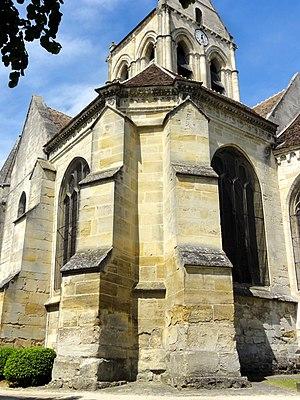
Chapelle latérale sud.
L'église Notre-Dame-de-l'Assomption est une église catholique paroissiale située à Auvers-sur-Oise, dans le département français du Val-d'Oise et la région Île-de-France. Elle a été fondée vers la fin du XIᵉ siècle par Philippe Iᵉʳ, puis reconstruite sous l'impulsion d'Adélaïde de Savoie qui réside souvent dans le manoir royal au nord de l'église après le décès de son époux Louis VI en 1137. Cette reconstruction commence par les parties orientales et s'achève par la nef, qui présente une élévation sur trois niveaux avec triforium. Elle se fait dans le style roman tardif encore manifeste dans les chapiteaux, basculant rapidement vers le style gothique naissant avec des fenêtres en arc brisé et des voûtes d'ogives. L'absidiole au nord est encore purement romane, mais elle n'est sans doute pas antérieure à 1137. Deux fenêtres du chevet sont remaniées au XIIIᵉ siècle dans le style gothique rayonnant, ce qui accentue l'écart stylistique de ces deux parties en réalité contemporaines. L'église Notre-Dame traverse les siècles sans subir de dommages notables lors des guerres, et la seule transformation entreprise est l'ajout de la chapelle de la Vierge peu avant le milieu du XVIᵉ siècle.